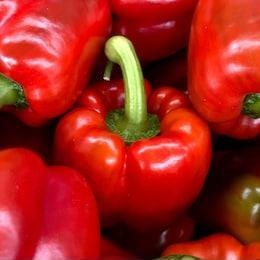
Label: capsicum